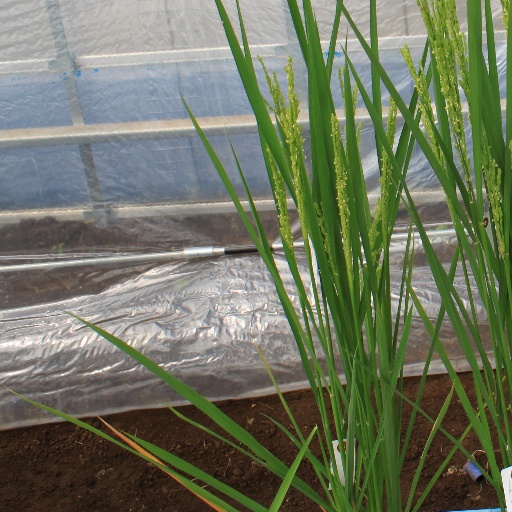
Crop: rice